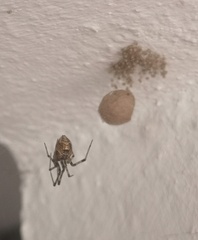
Species: Parasteatoda_tepidariorum